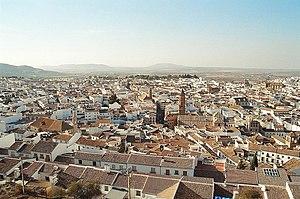
Antequera est une ville de la province de Malaga, dans la communauté autonome d'Andalousie, en Espagne. Elle est située dans la région du même nom, à 45 km de Malaga et 160 km de Séville.